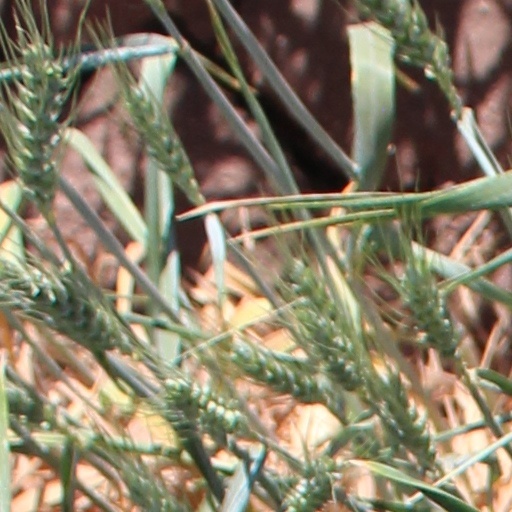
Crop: wheat